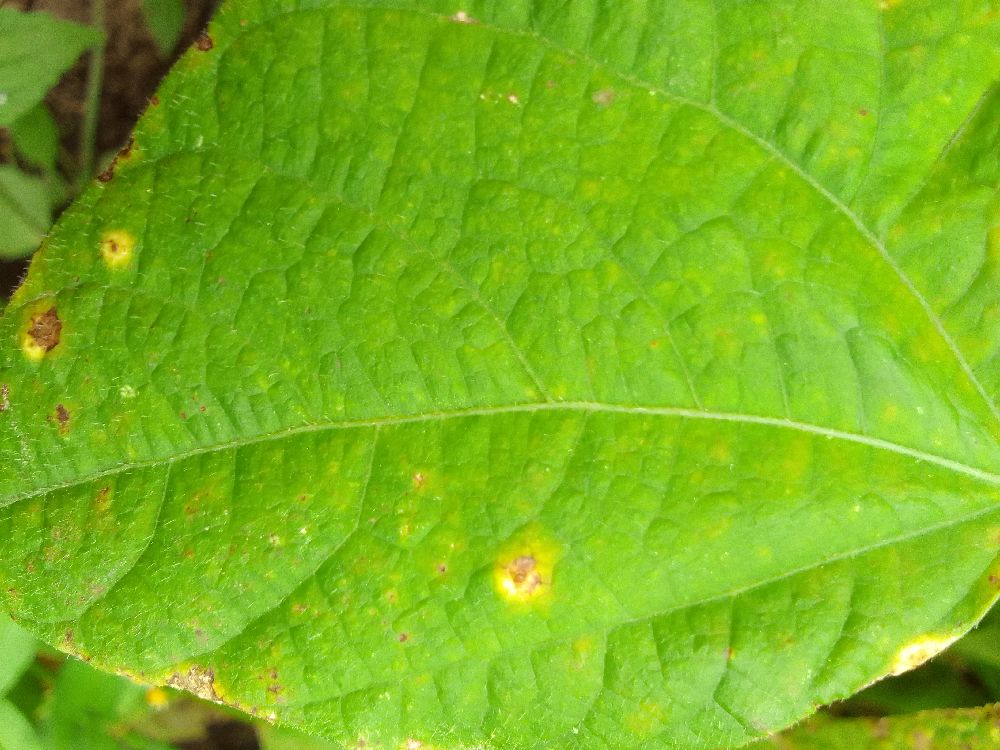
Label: rust